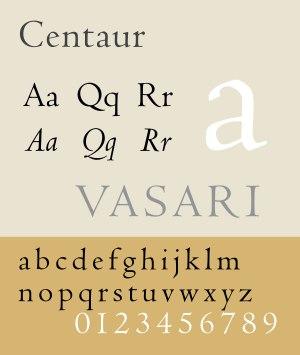
En typographie, la classification Vox-Atypi permet de classer les polices de caractères en onze grandes familles. Inventée par Maximilien Vox en 1952, elle a été adoptée en 1962 par l'Association typographique internationale. Elle est aussi adoptée, avec quelques modifications, comme norme allemande en 1964, comme norme britannique en 1967, et comme norme française en 1977.